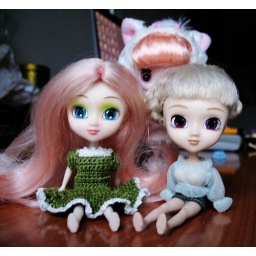
green dress crocheted by yours faithful